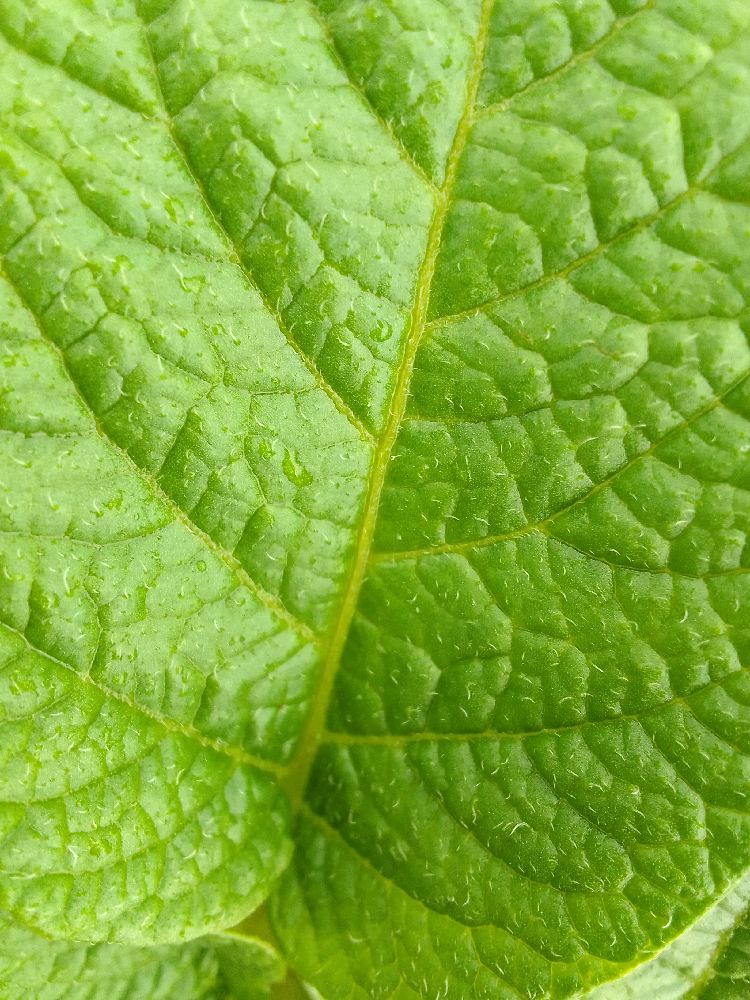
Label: Healthy